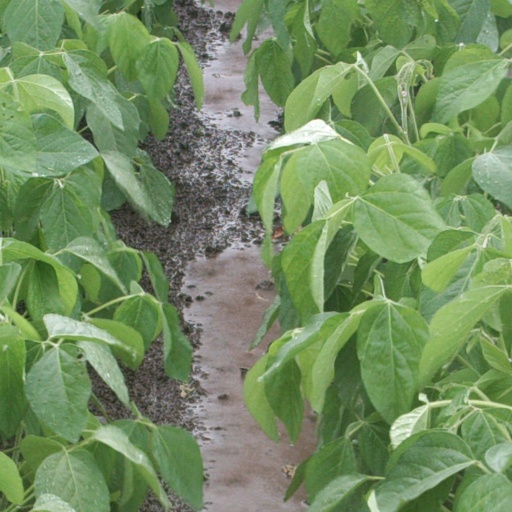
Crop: soybean